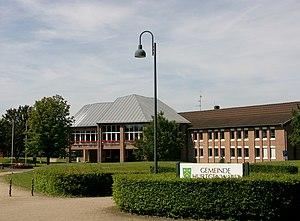
Hürtgenwald est une commune de Rhénanie-du-Nord-Westphalie, située dans l'arrondissement de Düren, dans le district de Cologne, dans le Landschaftsverband de Rhénanie.